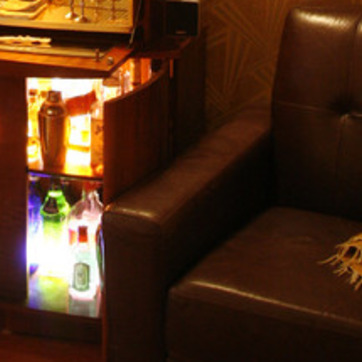
Material: leather